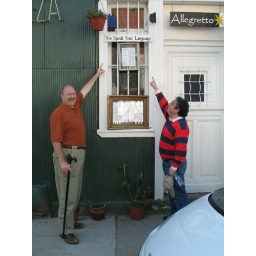
With guide Patricio at a bar where the sign over the door reads &amp;quot;...we speak your language...&amp;quot;